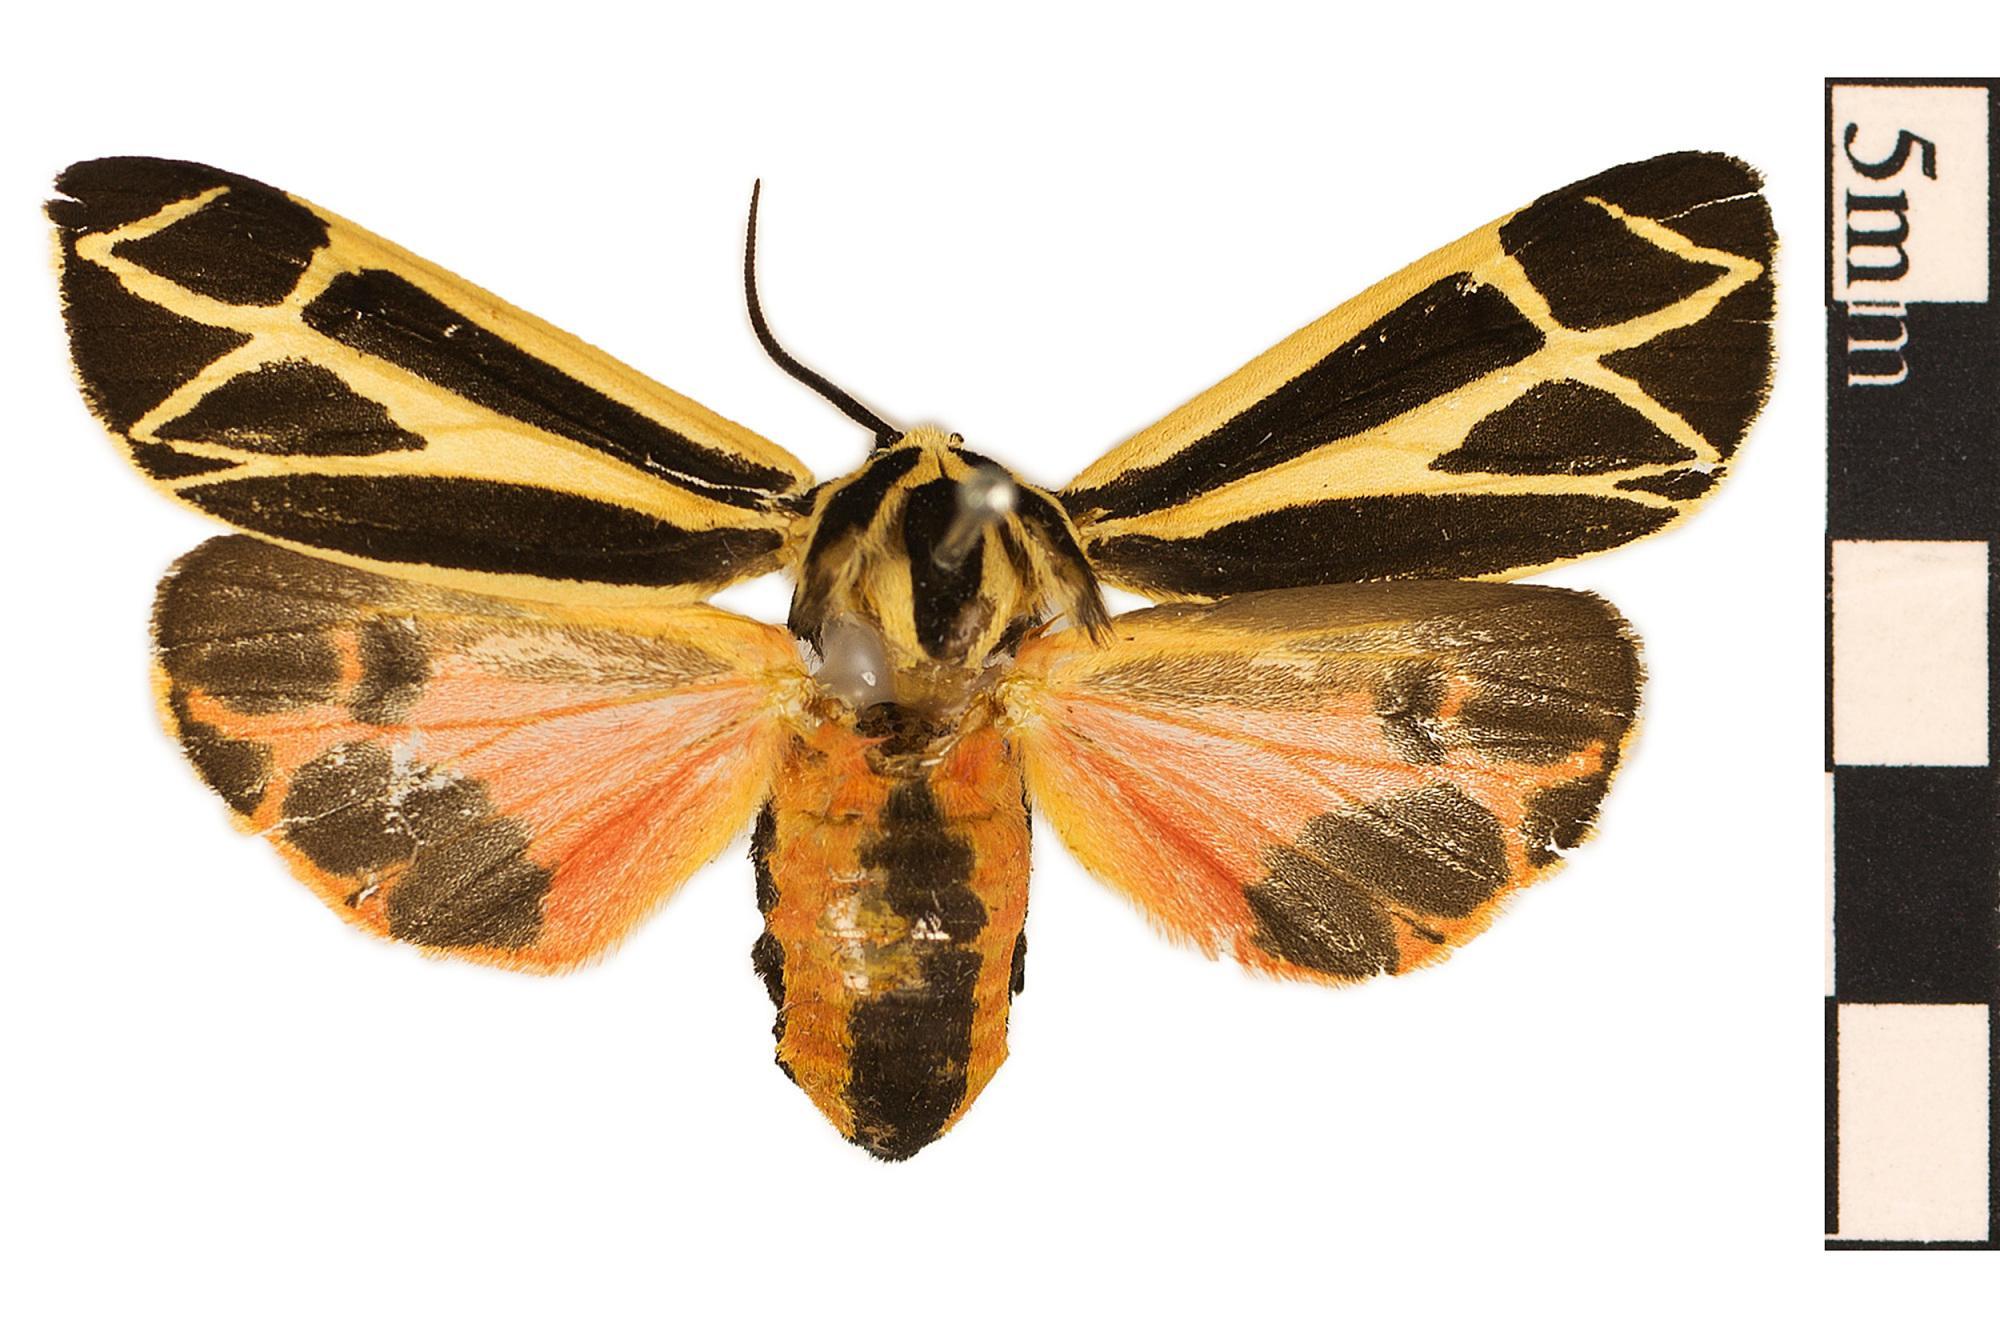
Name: Harnessed Tiger Moth
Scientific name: Apantesis phalerata
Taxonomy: Animalia, Arthropoda, Hexapoda, Insecta, Lepidoptera, Arctiidae